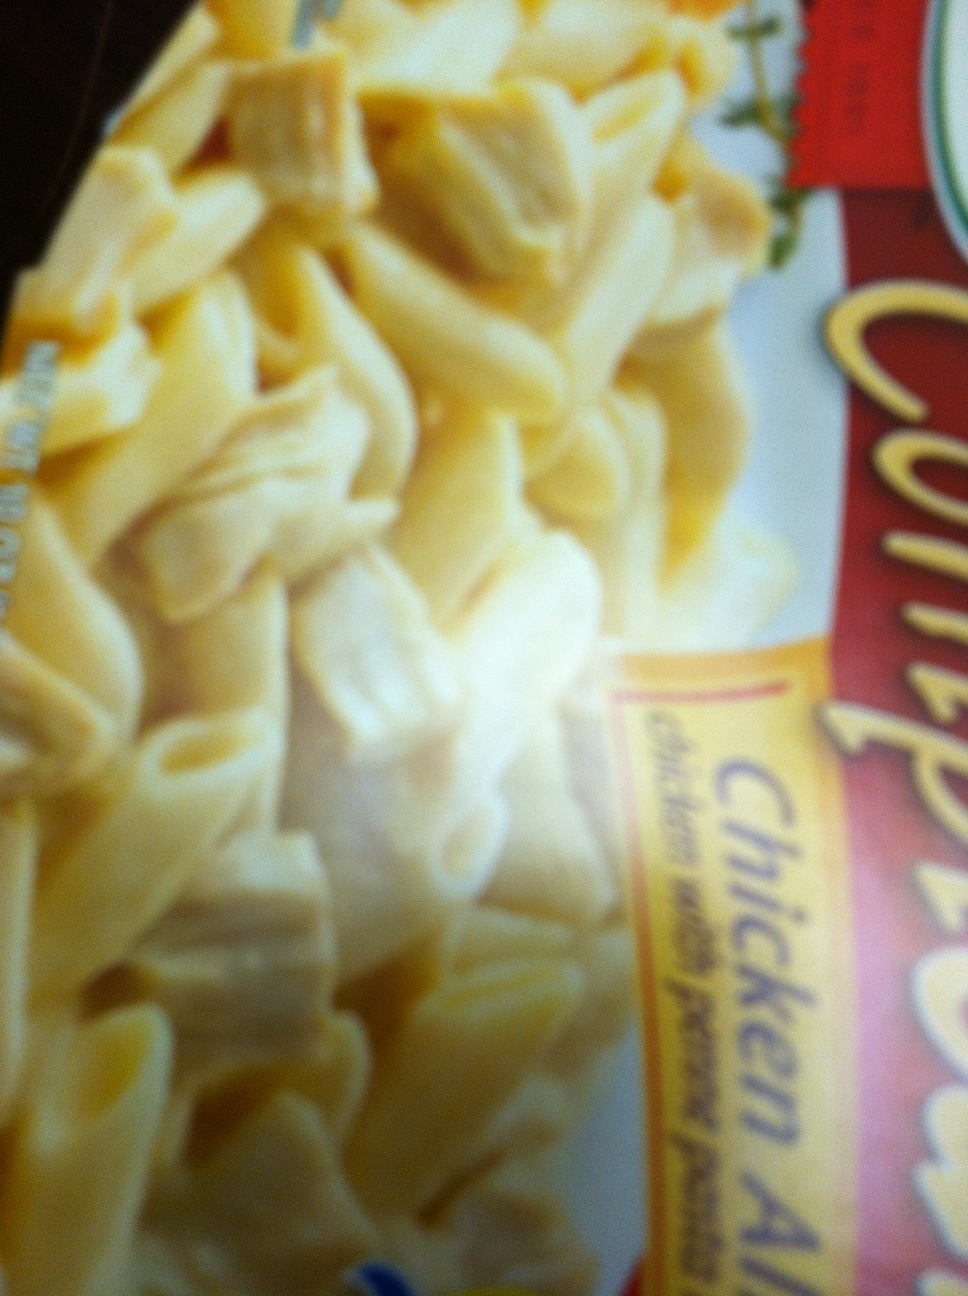Question: What is the expiration date?
Answer: unanswerable